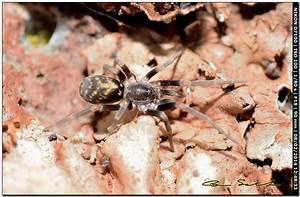
spider